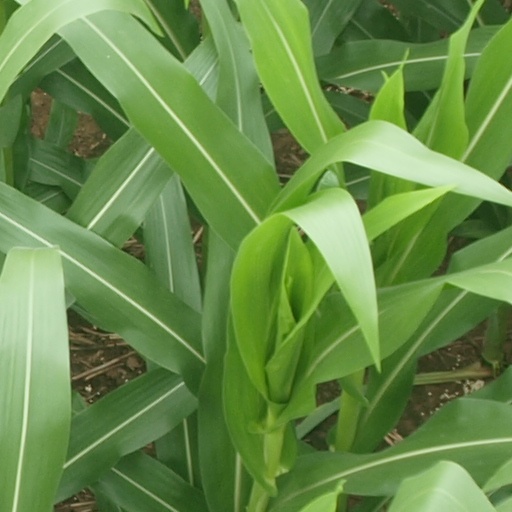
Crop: maize; corn